Donald Applecore

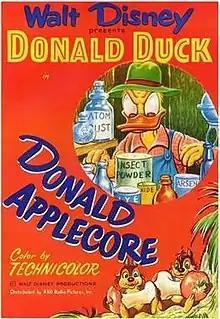
Theatrical release poster

Donald Applecore is a 1952 American animated short film directed by Jack Hannah and produced by Walt Disney. In the short film, Donald Duck is an apple farmer trying to save his crop from Chip 'n' Dale.